Answer in natural language. Considering the relative positions, is countertop l x to the left or right of dark cave wall decor photo? Choose between the following options: left or right
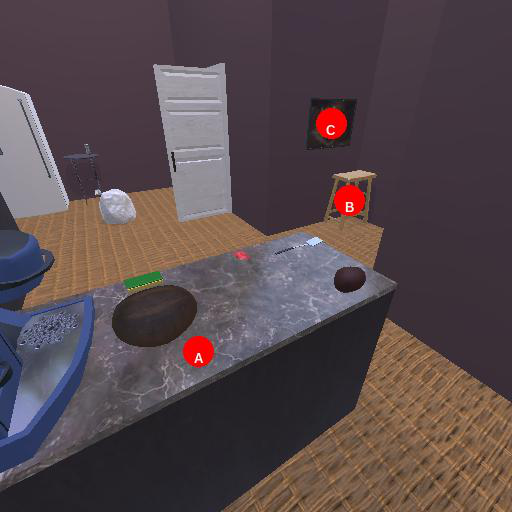
<answer>left</answer>